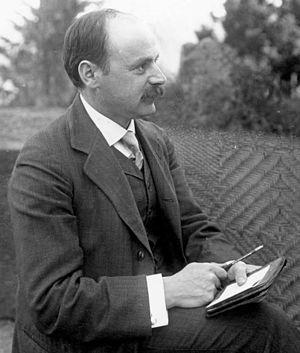
On appelle lentille asphérique un objet dont la forme est proche d'une portion de sphère, mais non strictement sphérique. L'intérêt de la lentille asphérique réside dans une amélioration des performances optiques en périphérie de l'image.
Première opération de chirurgie esthétique à l'hôpital militaire d'Aldershot au Royaume-Uni.